1975 Sugar Bowl

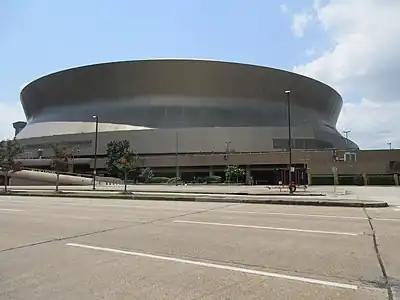
The Louisiana Superdome in New Orleans, Louisiana, hosted the Sugar Bowl.

The 1975 Sugar Bowl was the 42nd edition of the college football bowl game, played at night in the new Louisiana Superdome in New Orleans, Louisiana, on Wednesday, December 31. Part of the 1975–76 bowl game season, it matched the fourth-ranked Alabama Crimson Tide of the Southeastern Conference (SEC) and the independent #8 Penn State Nittany Lions. In the first Sugar Bowl played in the recently completed Superdome, favored Alabama won 13–6.